Aktion T4

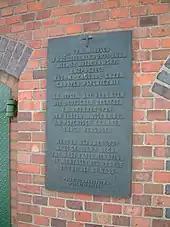
Commemorative plaque on wall on bunker No. 17 in Fort VII

In January 1939, Brack commissioned a paper from Professor of Moral Theology at the University of Paderborn, Joseph Mayer, on the likely reactions of the churches in the event of a state euthanasia programme being instituted. Mayera longstanding euthanasia advocatereported that the churches would not oppose such a programme if it was seen to be in the national interest. Brack showed this paper to Hitler in July and it may have increased his confidence that the "euthanasia" programme would be acceptable to German public opinion. Notably, when Sereny interviewed Mayer shortly before his death in 1967, he denied that he formally condoned the killing of people with disabilities but no copies of this paper are known to survive.